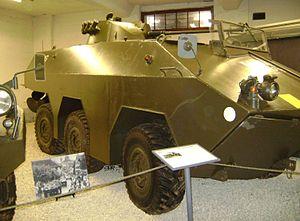
MOWAG est une entreprise suisse qui conçoit et développe des véhicules à destination de l'industrie militaire. Depuis 2003, MOWAG fait partie de General Dynamics